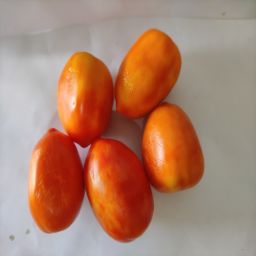
Crop: Tomato
Quality: Ripe